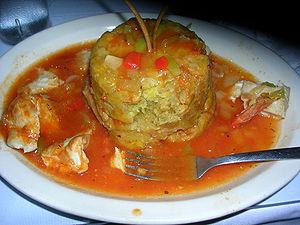
La cuisine de la République dominicaine offre grâce à son brassage culturel une variété de plats où se mélangent les influences taïnos, créoles, européennes et africaines dans une explosion de goûts riches en couleurs, condiments et saveurs. La cuisine dominicaine ressemble beaucoup à celle d'autres pays d'Amérique latine, ceux des îles voisines de Porto Rico et de Cuba surtout, et les noms des plats diffèrent parfois.